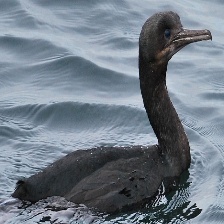
Species: BRANDT CORMARANT
Scientific name: PHALACROCORAX PENICILLATUS